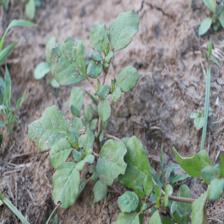
Label: BroadLeafWeed